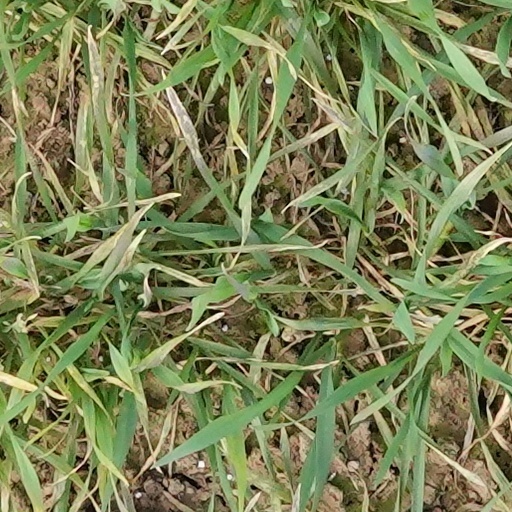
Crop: wheat